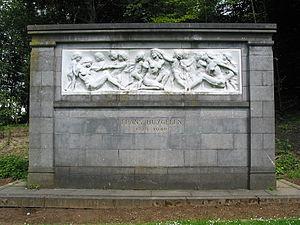
Uccle (Belgique), Parc du Wolvendael - «L'Allégorie du Printemps
Le parc de Wolvendael est un parc bruxellois d’environ 18 hectares, situé dans la commune d’Uccle à Bruxelles, au sud du square des Héros et de l’avenue de Fré, et au nord du cimetière du Dieweg. il occupe le versant sud de l'ancienne vallée de l'Ukkelbeek.
Frans Huygelen est un peintre et sculpteur belge, né à Anvers en 1878 et décédé en 1940.